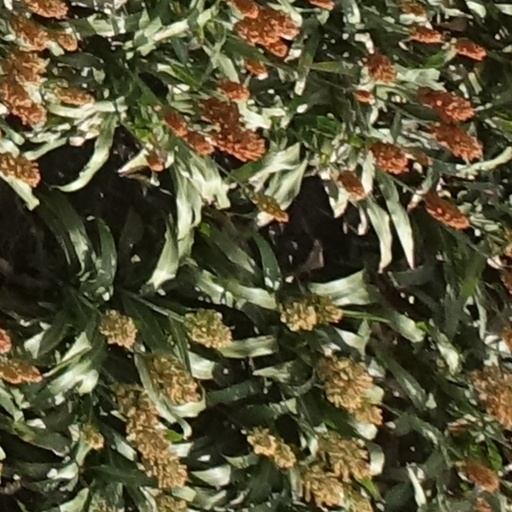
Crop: sorghum